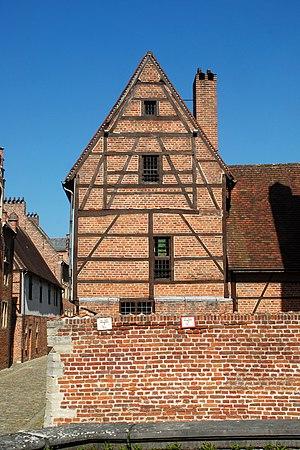
Belgium - Leuven - Groot Begijnhof - n° 72 (Middenstraat) - maison à colombages
Le grand béguinage de Louvain est le plus vieux et le plus grand des deux béguinages que compte la ville belge de Louvain, dans la province du Brabant flamand.